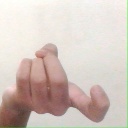
अक्षर: ज